Glenn Olds

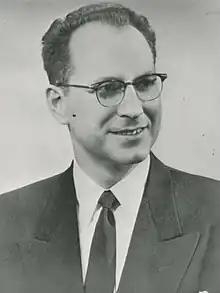
Portrait of Olds in 1958

Glenn A. Olds (February 28, 1921 – March 11, 2006) was an American academic administrator, government official and politician. Olds was raised in Oregon and attended Willamette University.